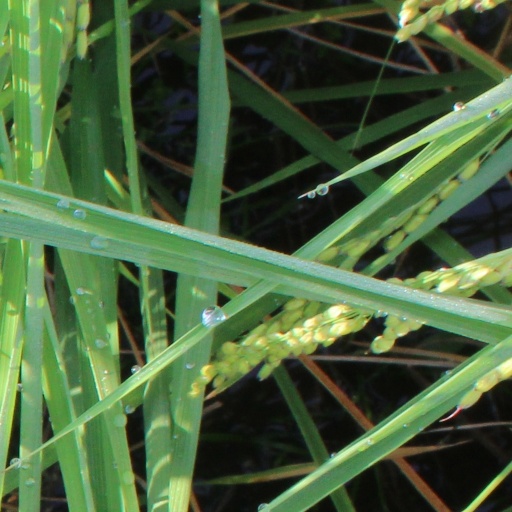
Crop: rice